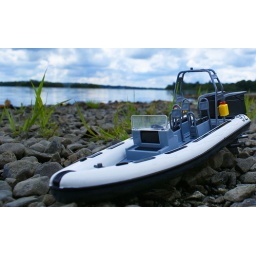
A toy boat that was just left sitting on the rocks beside Lough Oughter,